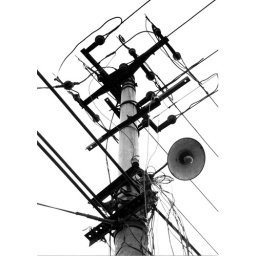
An interesting street lamp near my old apartment at Xizhimen in Beijing.